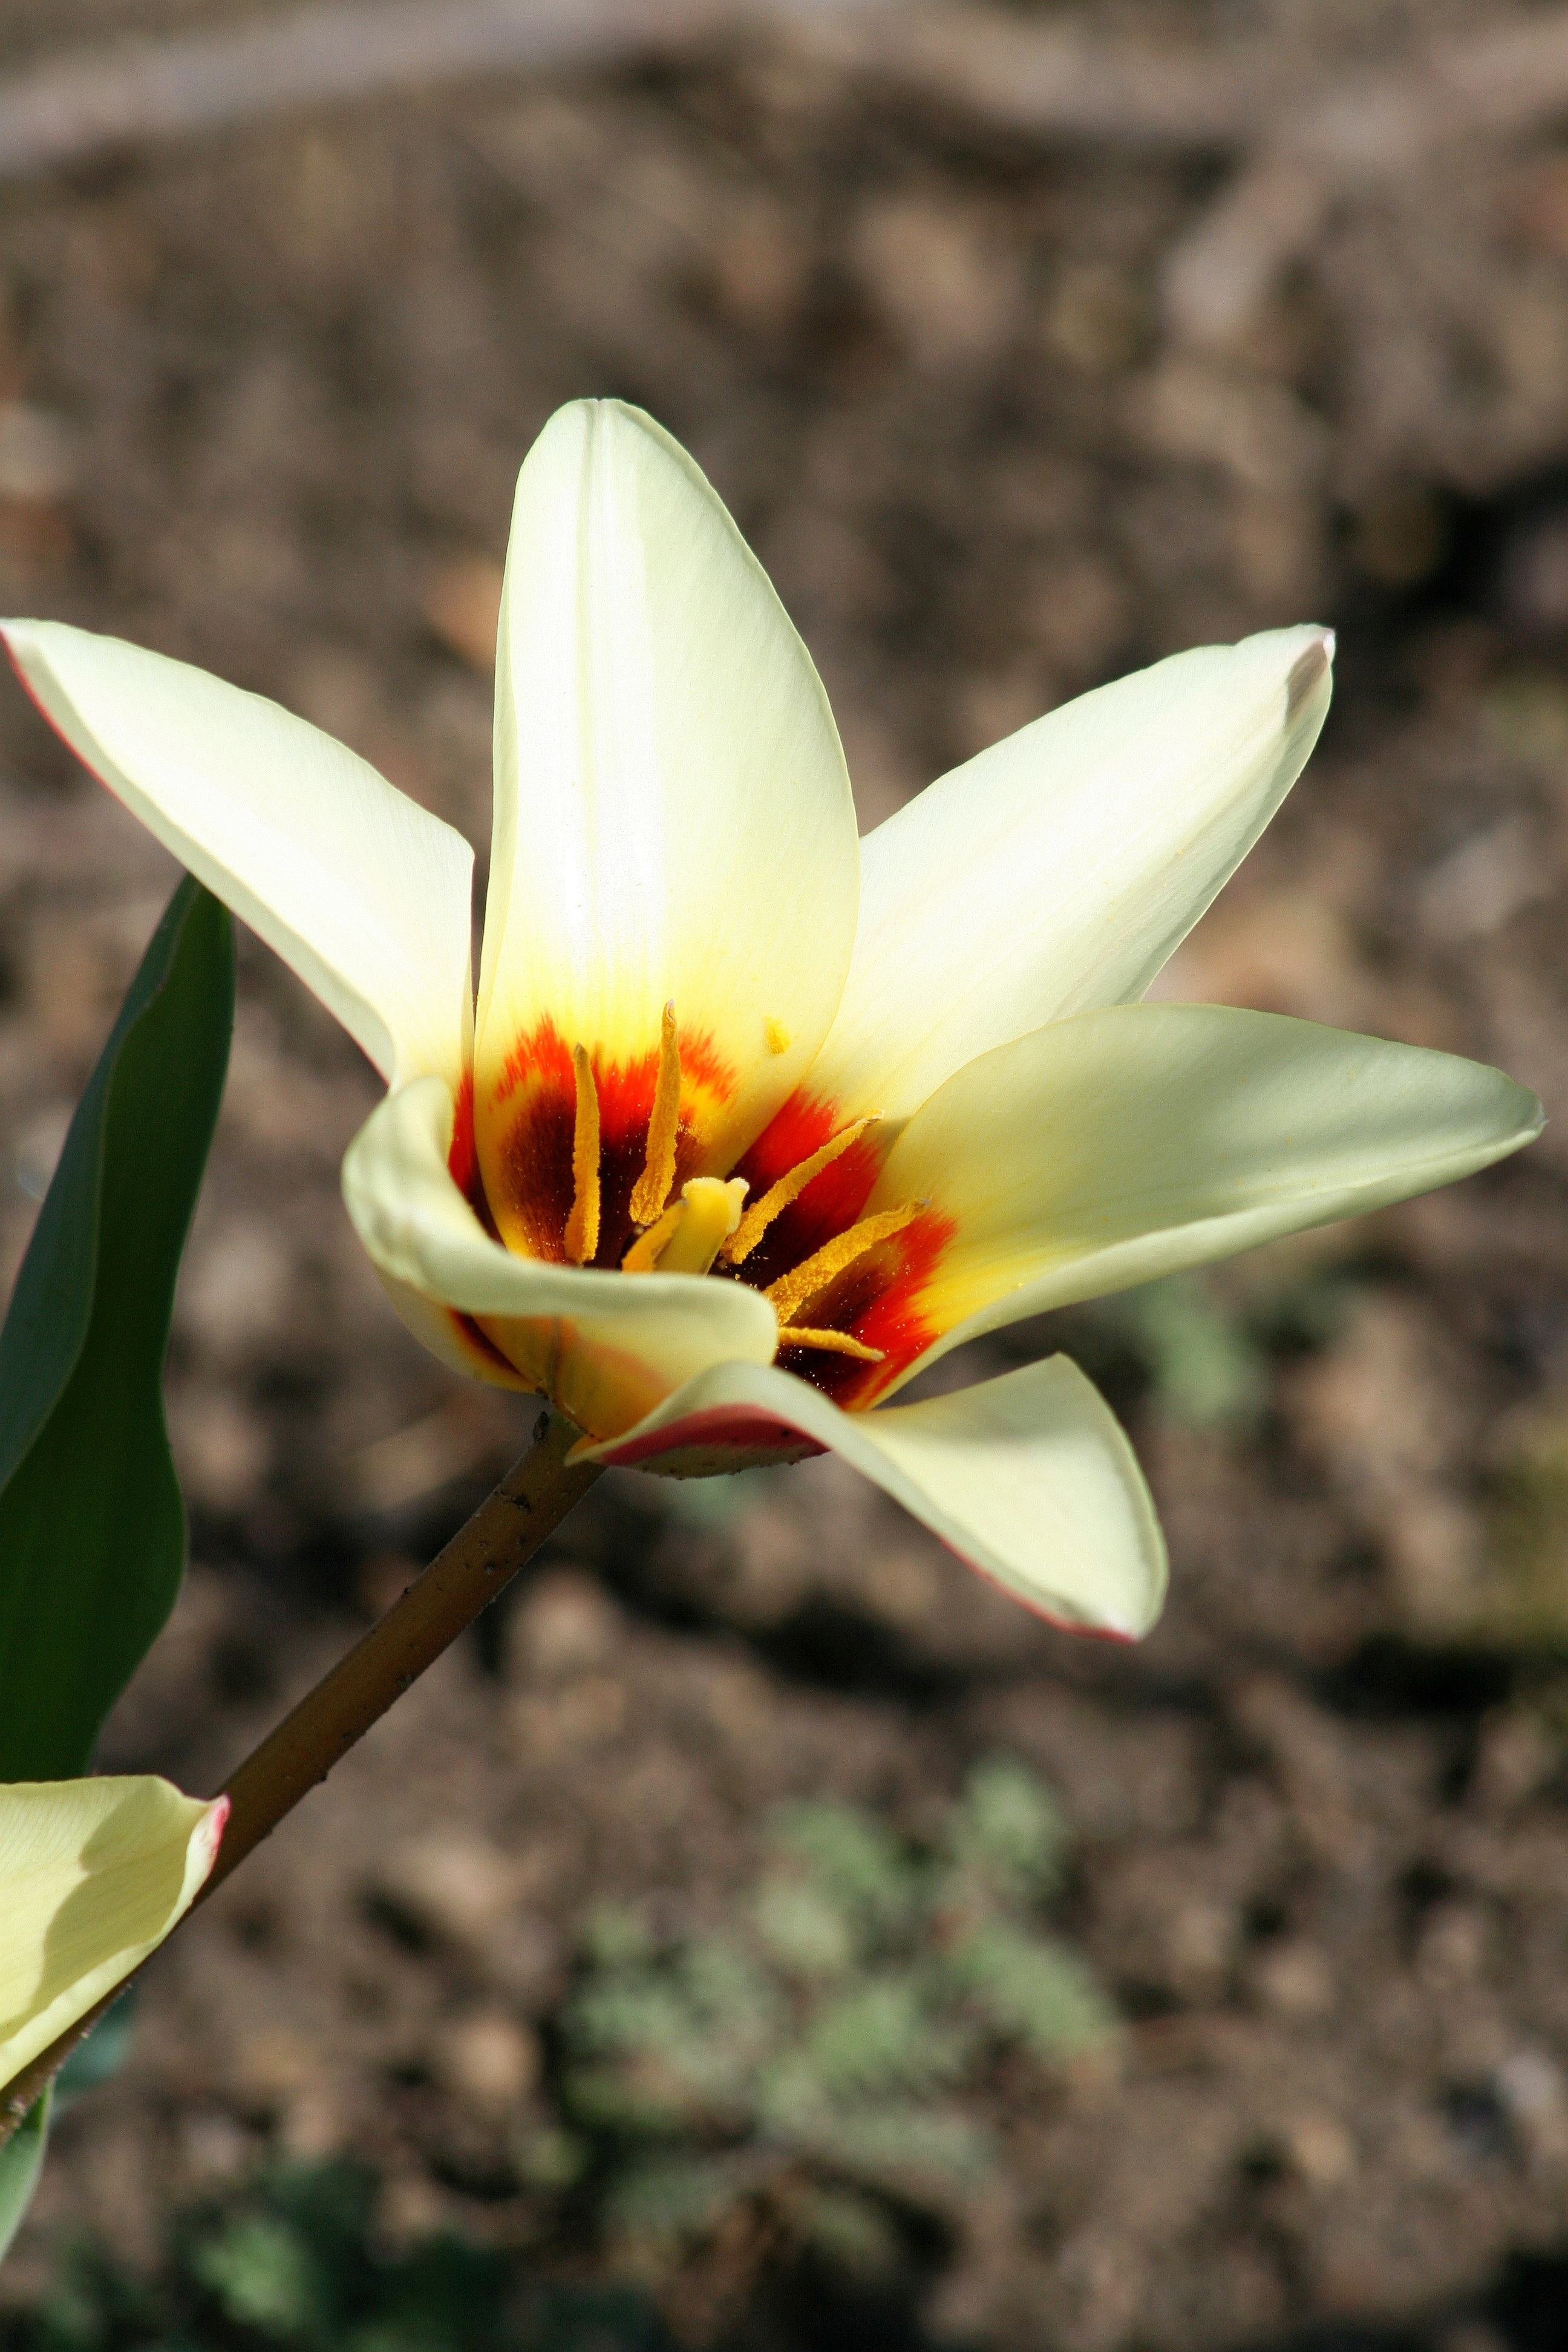
nature, blossom, plant, photography, leaf, flower, petal, bloom, tulip, spring, botany, yellow, garden, flora, yellow flower, wildflower, close up, petals, crocus, spring flower, macro photography, flowering plant, land plant, calochortus, early tulips